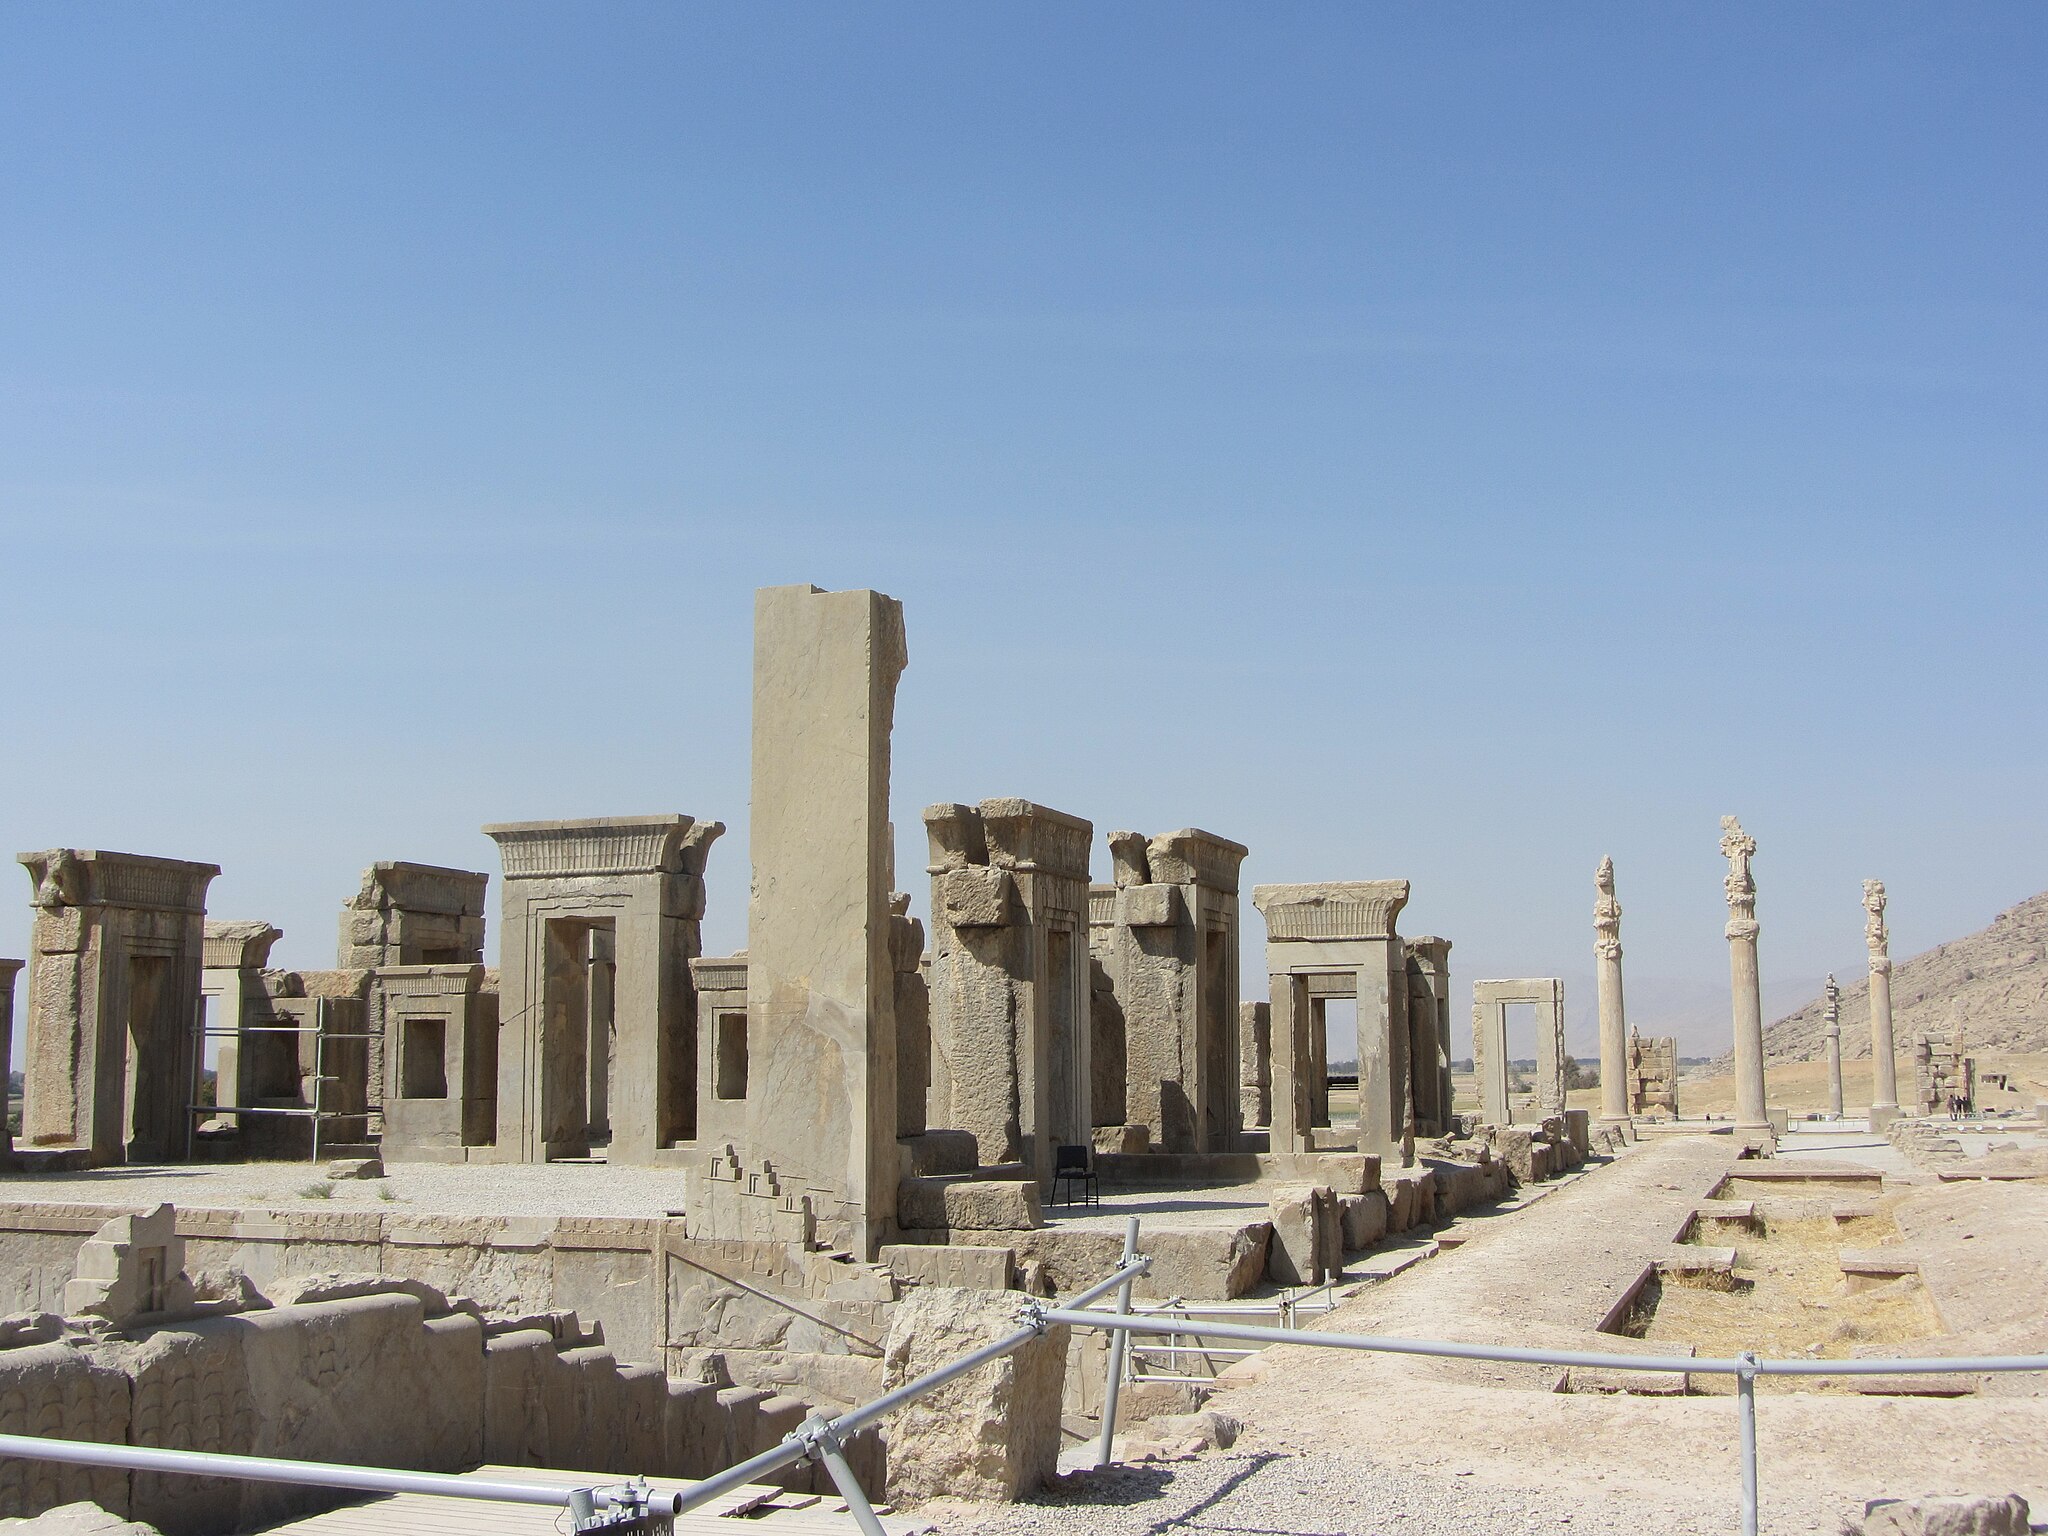
Title: Persepolis ruins 09
Date: 2011-01-01 03:40:22
Categories: Palace of Darius I in Persepolis, Images from Wiki Loves Monuments 2018, Self-published work, Cultural heritage monuments in Iran with known IDs, Uploaded via Campaign:wlm-ir, Images from Wiki Loves Monuments in Marvdasht, 2011 in Persepolis, Images from Wiki Loves Monuments 2018 in Iran, Iran photographs taken on 2011-01-01